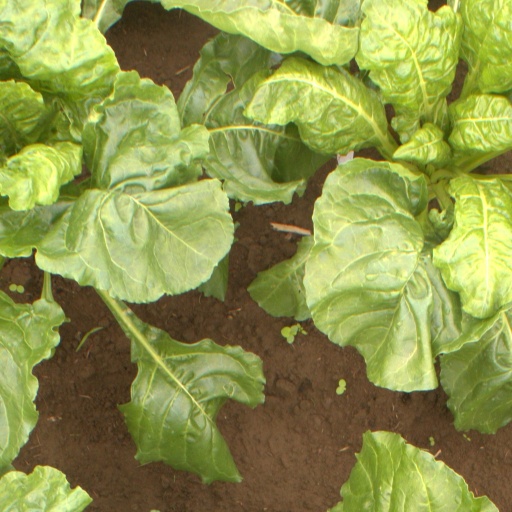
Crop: sugar beet